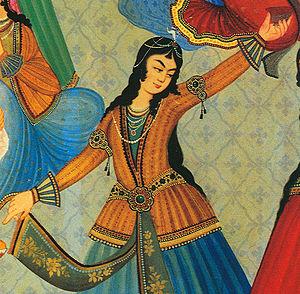
La condition des femmes dans la société iranienne a connu de nombreuses évolutions au cours de l'histoire, depuis l'égalité complète ou presque avec l'homme dans la mythologie ou aux temps préislamiques, la perte de leur indépendance durant la période islamique, le début de leur émancipation avec la révolution constitutionnelle, les grandes modernisations de l'ère Pahlavi, et enfin l'avènement d'une théocratie en Iran en 1979. Certaines de l'importance de leur place dans la société, des femmes s'impliquent dans le combat pour l'amélioration de la condition féminine et la reconnaissance de leurs droits par la république islamique. L'attribution du prix Nobel de la paix en 2003, à Shirin Ebadi, souligne l'importance d'un militantisme féminin qui inclut des femmes de toutes origines ethniques, et de tous points de vue religieux. Les femmes ont ainsi fait leur entrée dans les secteurs politiques, économiques, sociaux et culturels de la société.